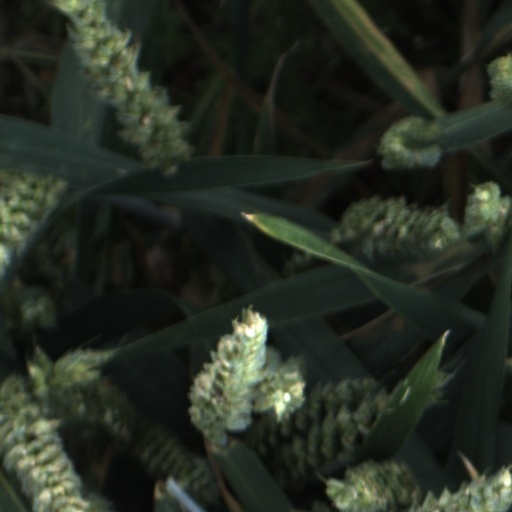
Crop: wheat